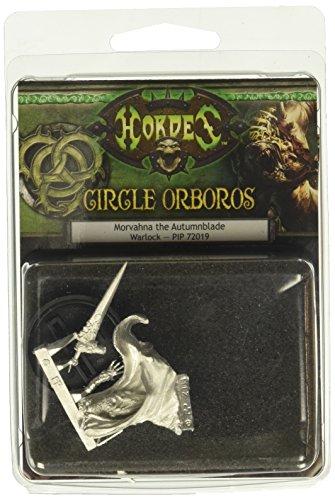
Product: Privateer Press - Hordes - Circle Orboros: Morvahna The Autumnblade Model Kit
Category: Toys & Games | Hobbies | Models & Model Kits | Model Kits | Figure Kits
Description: The Circle Orboros is an ancient order of Druids, their constructs, adept woodsmen and ferocious beasts that are devoted to serving the Devourer Worm.
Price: $11.99